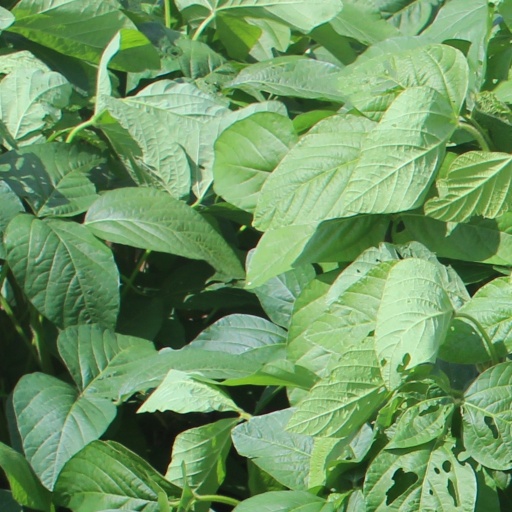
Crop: soybean